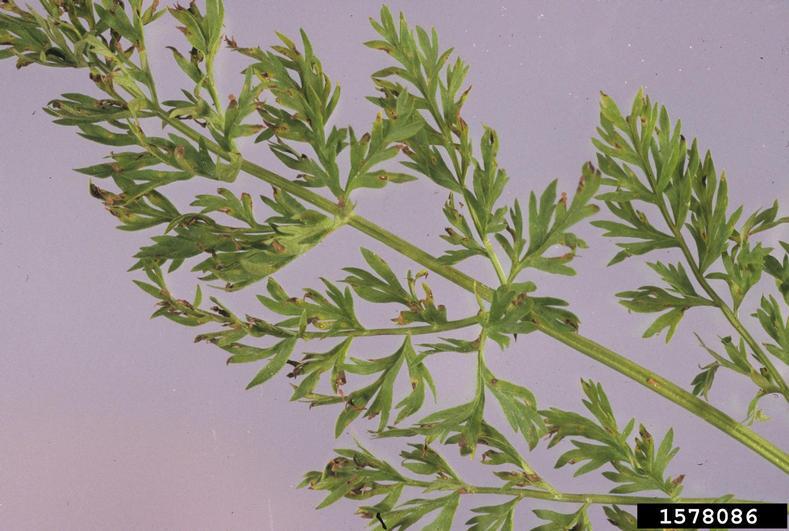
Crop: unknown
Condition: carrot_carrot_alternaria_blight